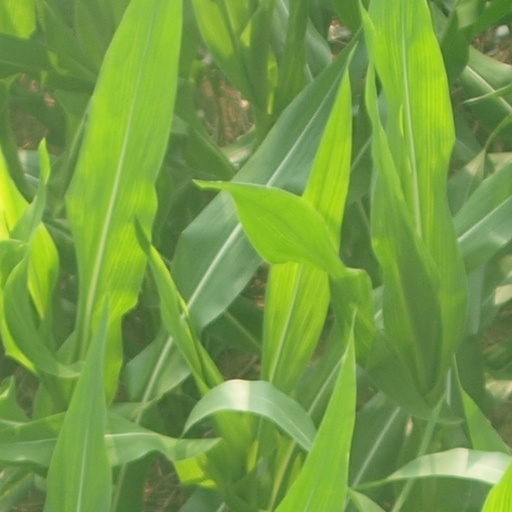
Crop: maize; corn